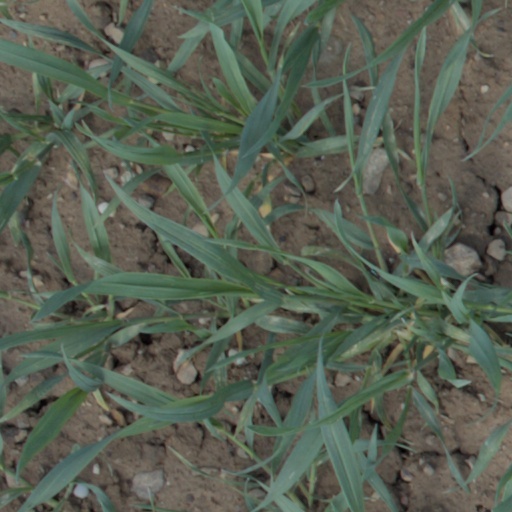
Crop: wheat